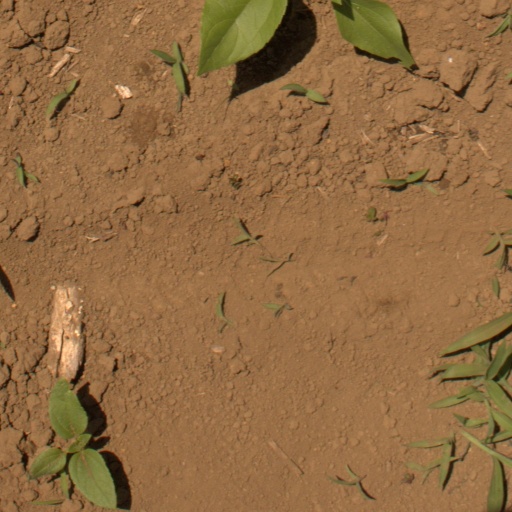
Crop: Jerusalem artichoke